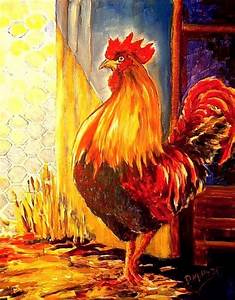
Label: gallina